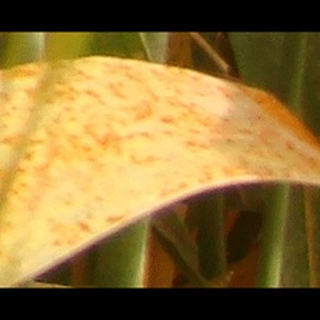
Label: wheat_brown_rust